Sentrum Church

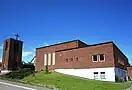
View of the church

Sentrum Church is a parish church of the Church of Norway in Horten Municipality in Vestfold county, Norway. It is located in the town of Horten. It is one of the churches for the Horten parish which is part of the Nord-Jarlsberg prosti (deanery) in the Diocese of Tunsberg. The red brick church was built in a long church design in 1972 using plans drawn up by the architect Elisabet Fidjestøl. The church seats up to 300 people.